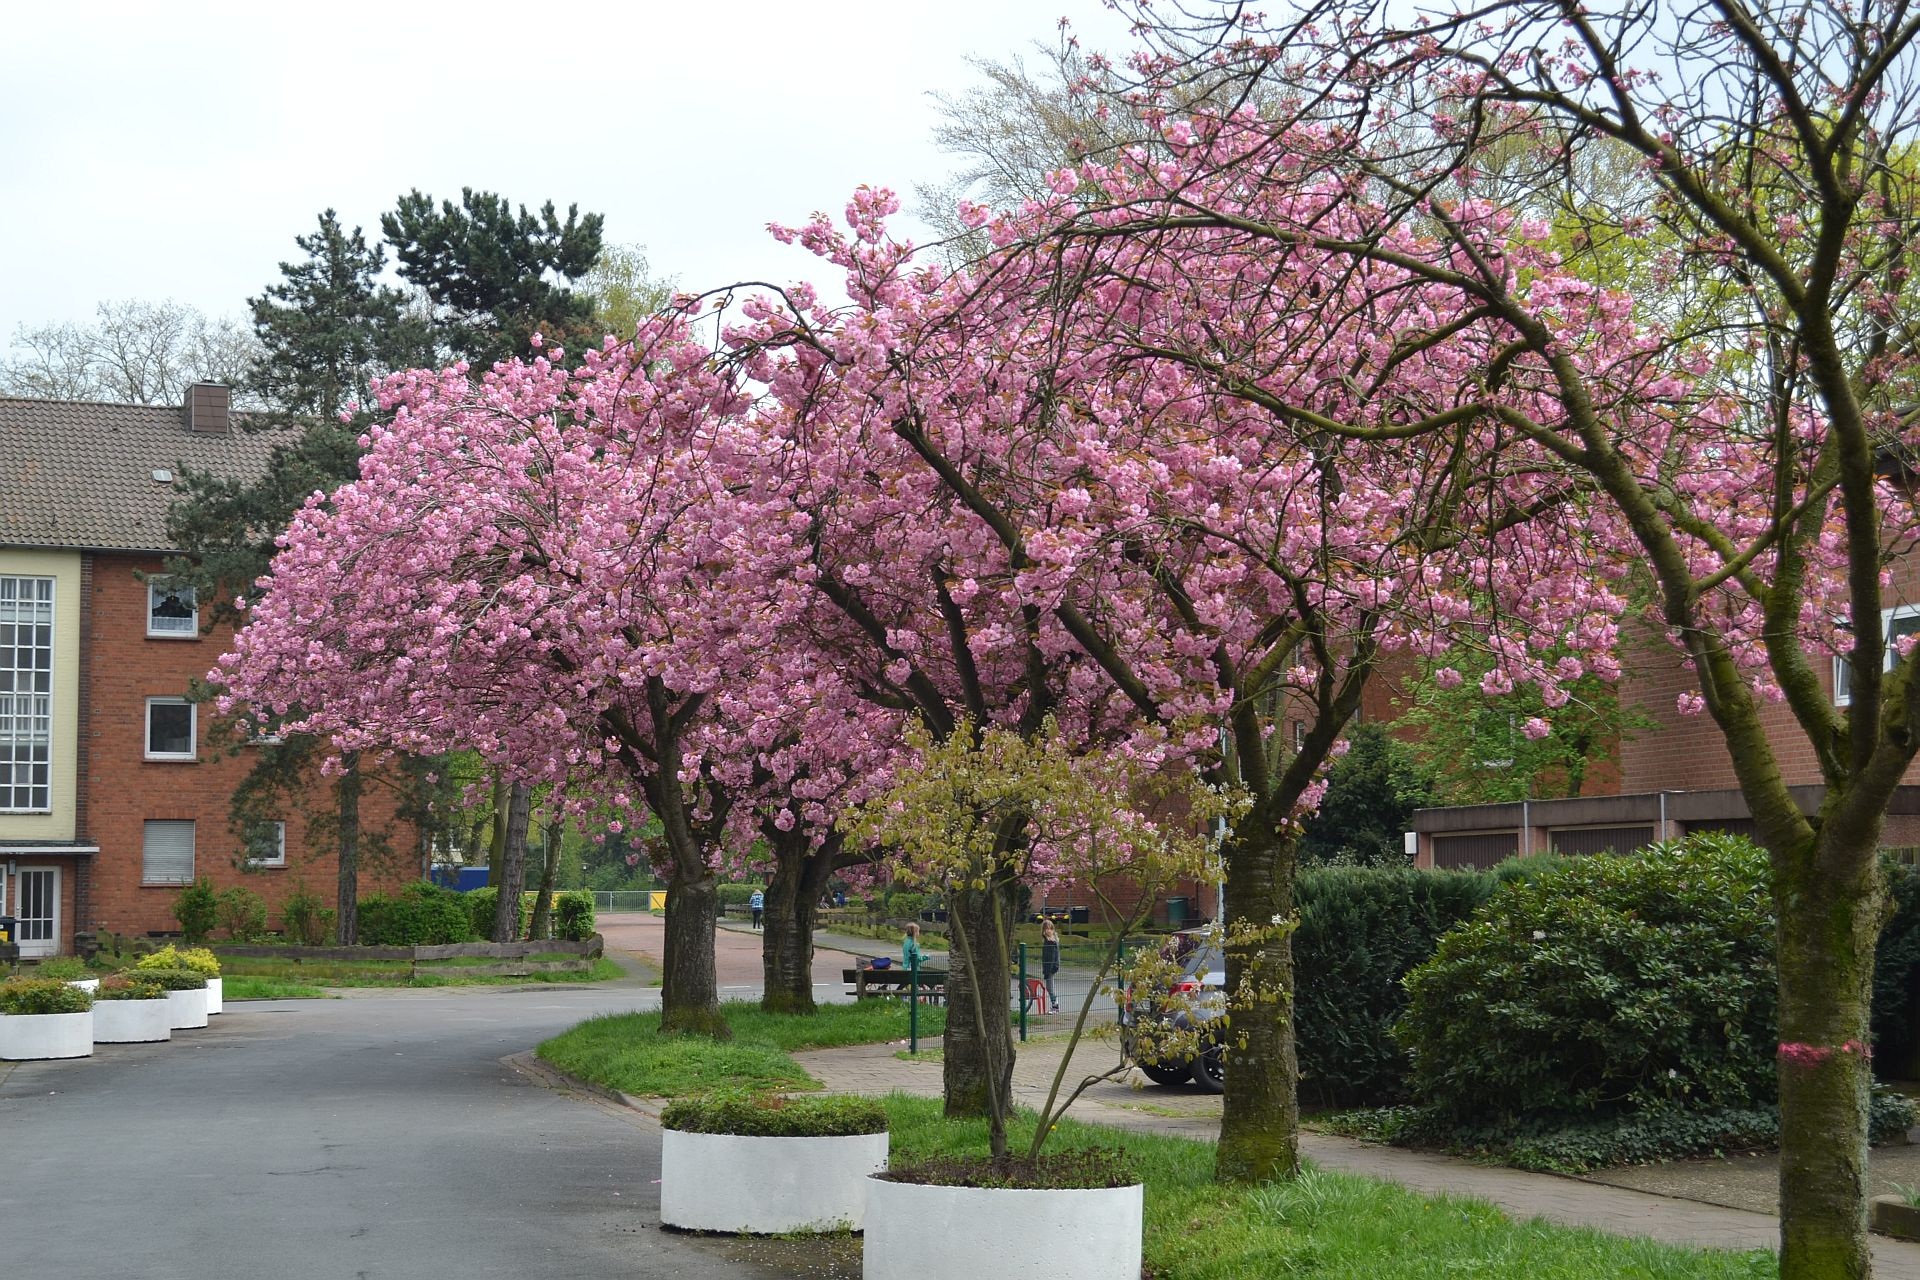
tree, nature, blossom, plant, flower, spring, produce, botany, garden, cherry blossom, trees, shrub, flowering plant, almond blossom, woody plant, land plant